Robert Quinn (American football)

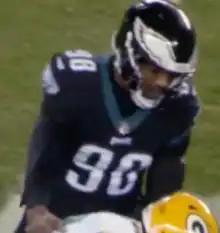
Quinn with the Eagles in 2022

Quinn was traded to the Philadelphia Eagles in exchange for a fourth round selection in the 2023 NFL draft on October 26, 2022. Two days later, Quinn and the Eagles mutually agreed to void the final two years of his contract, making him eligible for free agency following the season. He was placed on injured reserve on December 6, prior to undergoing arthroscopic knee surgery. He was activated on January 7, 2023. Quinn reached Super Bowl LVII, but the Eagles lost 38–35 to the Kansas City Chiefs.